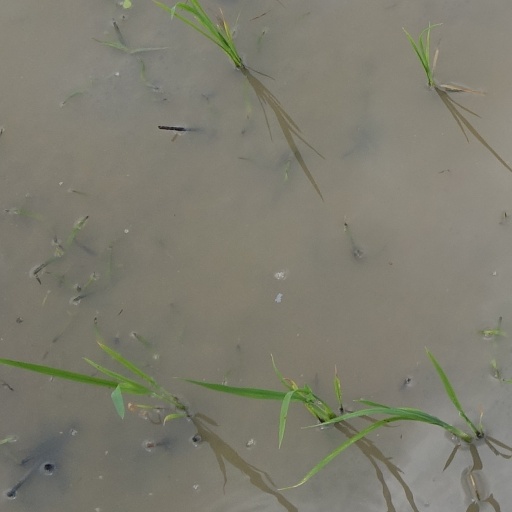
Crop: rice